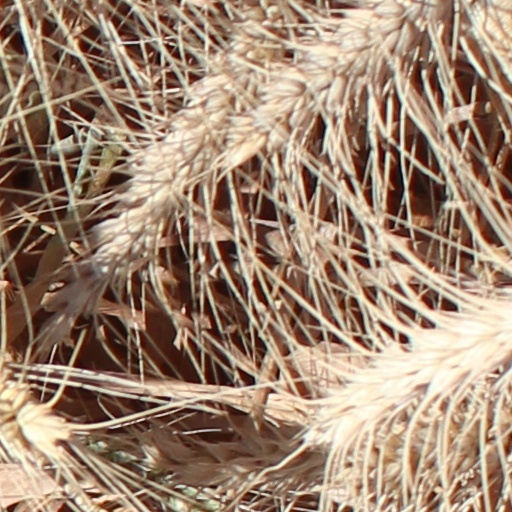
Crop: wheat